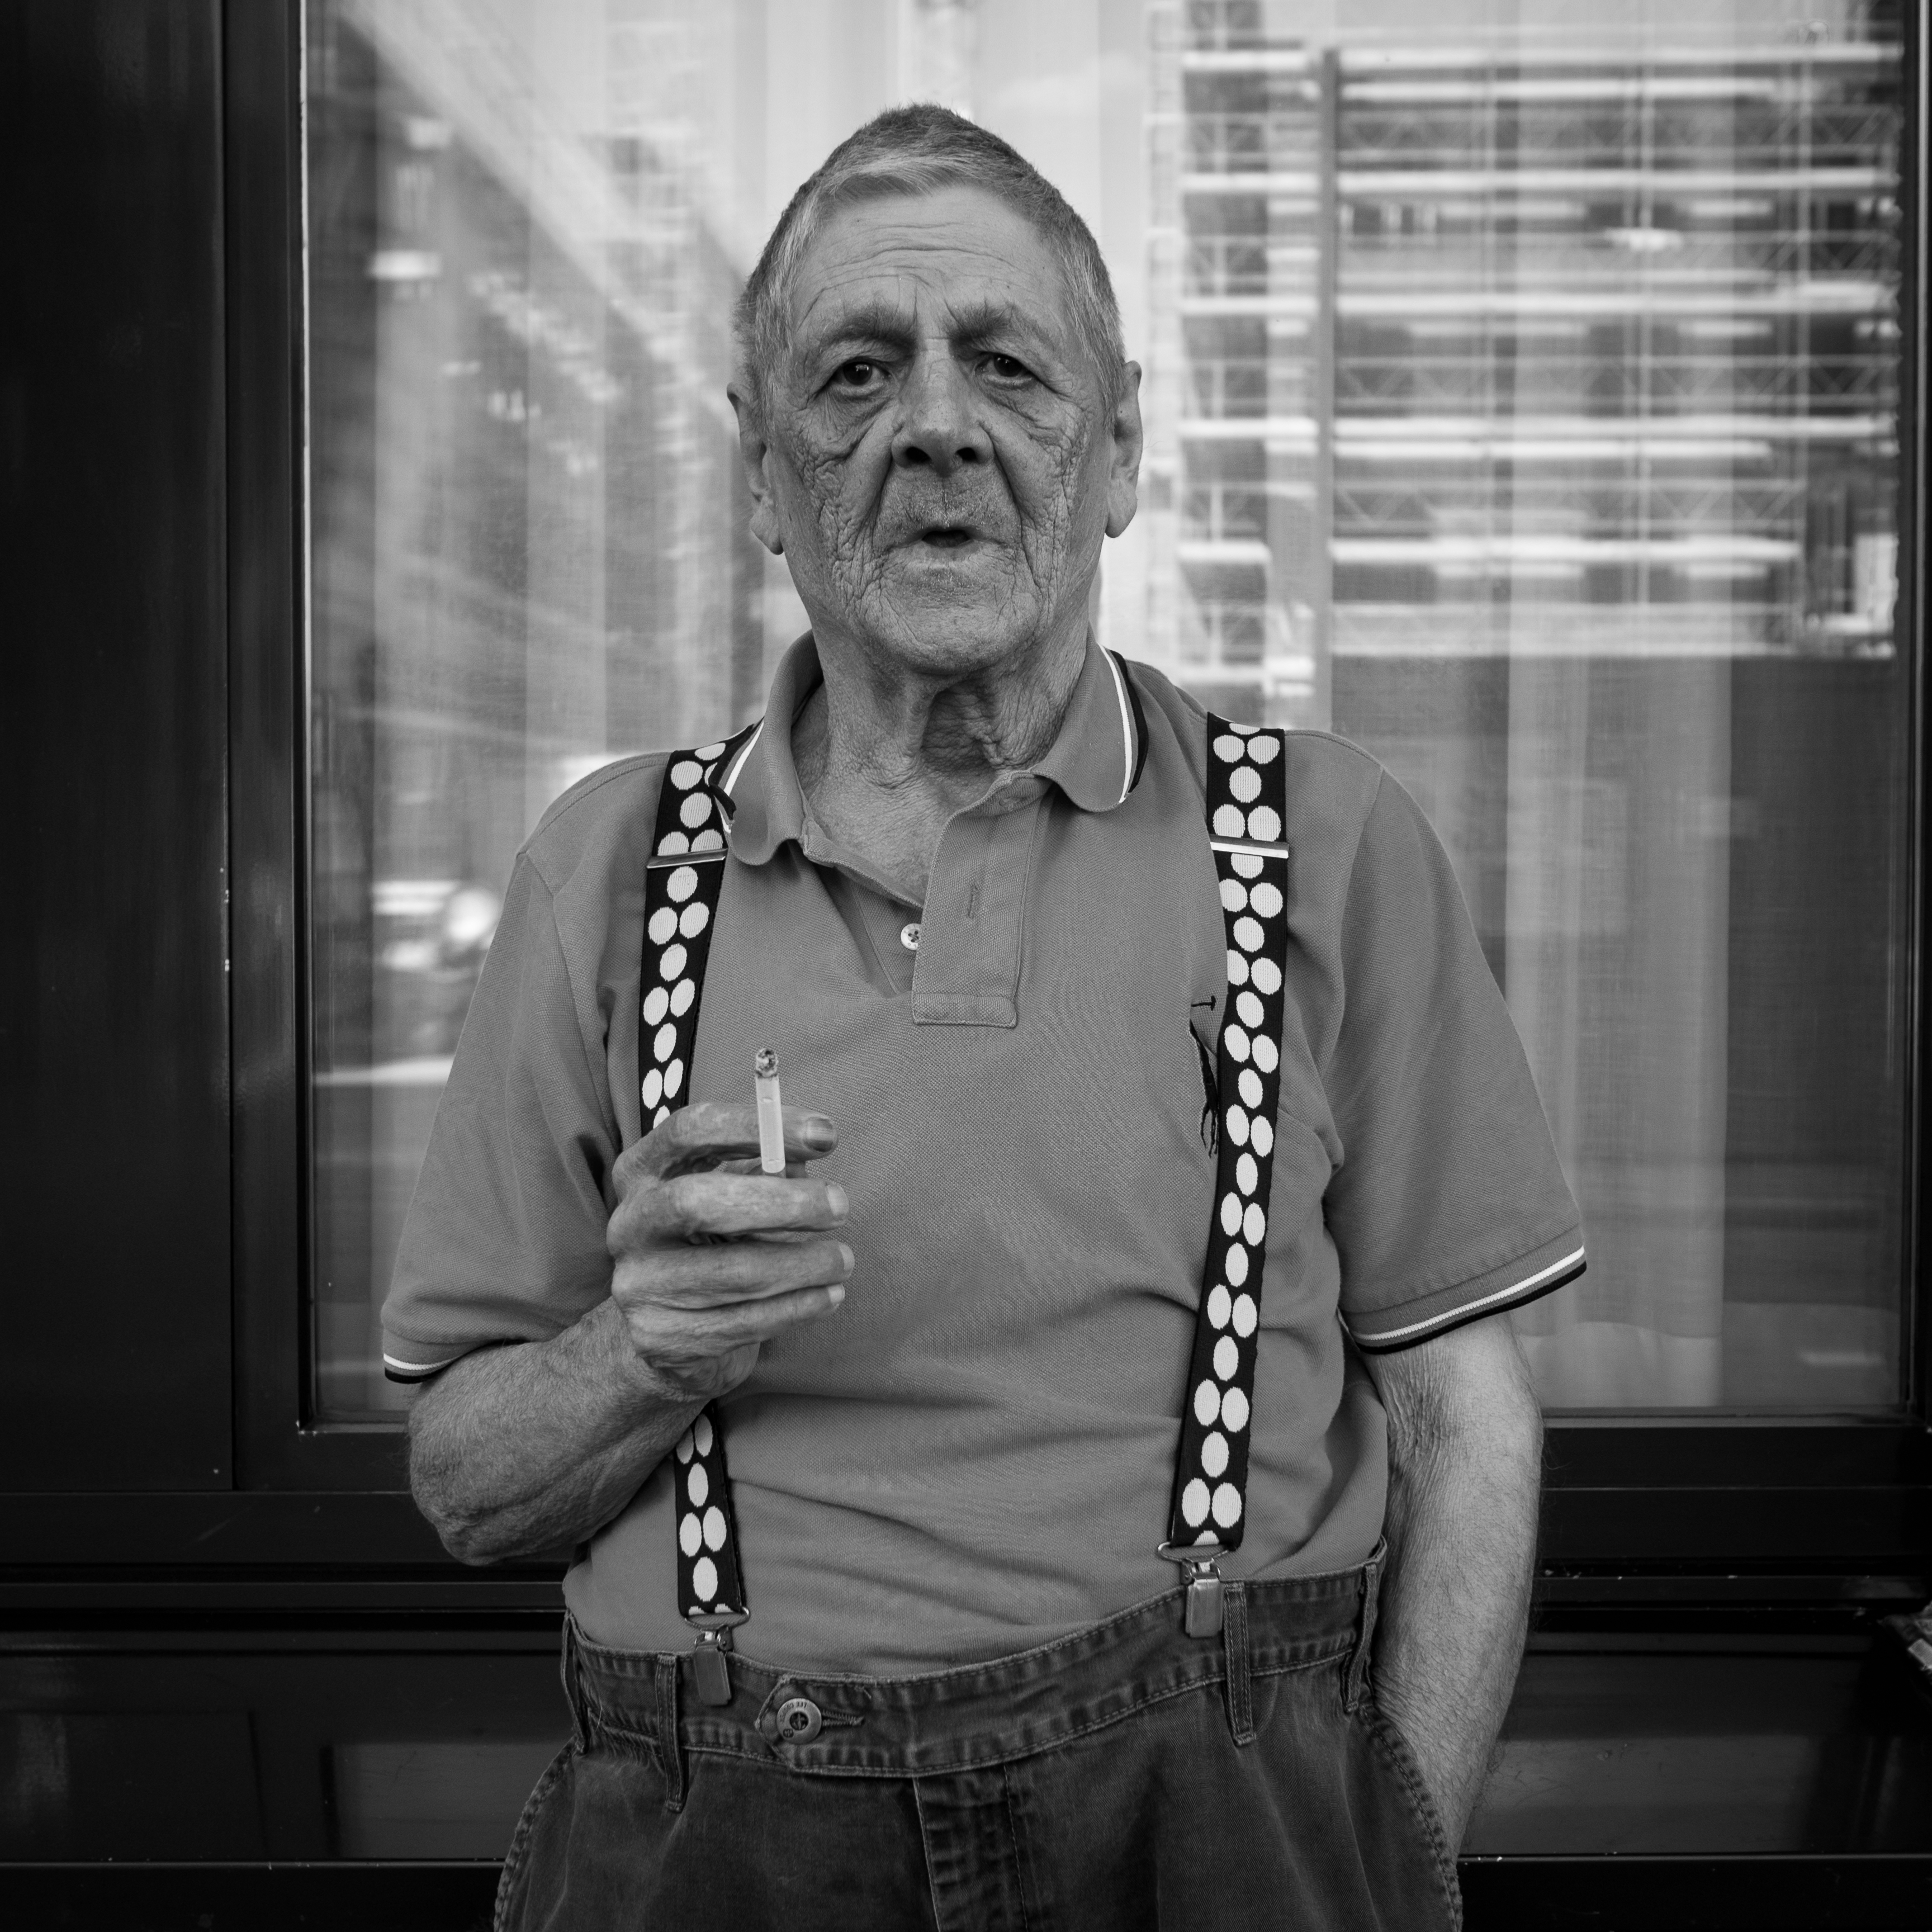
man, person, black and white, white, photography, portrait, black, monochrome, photograph, monochrome photography, film noir, human positions